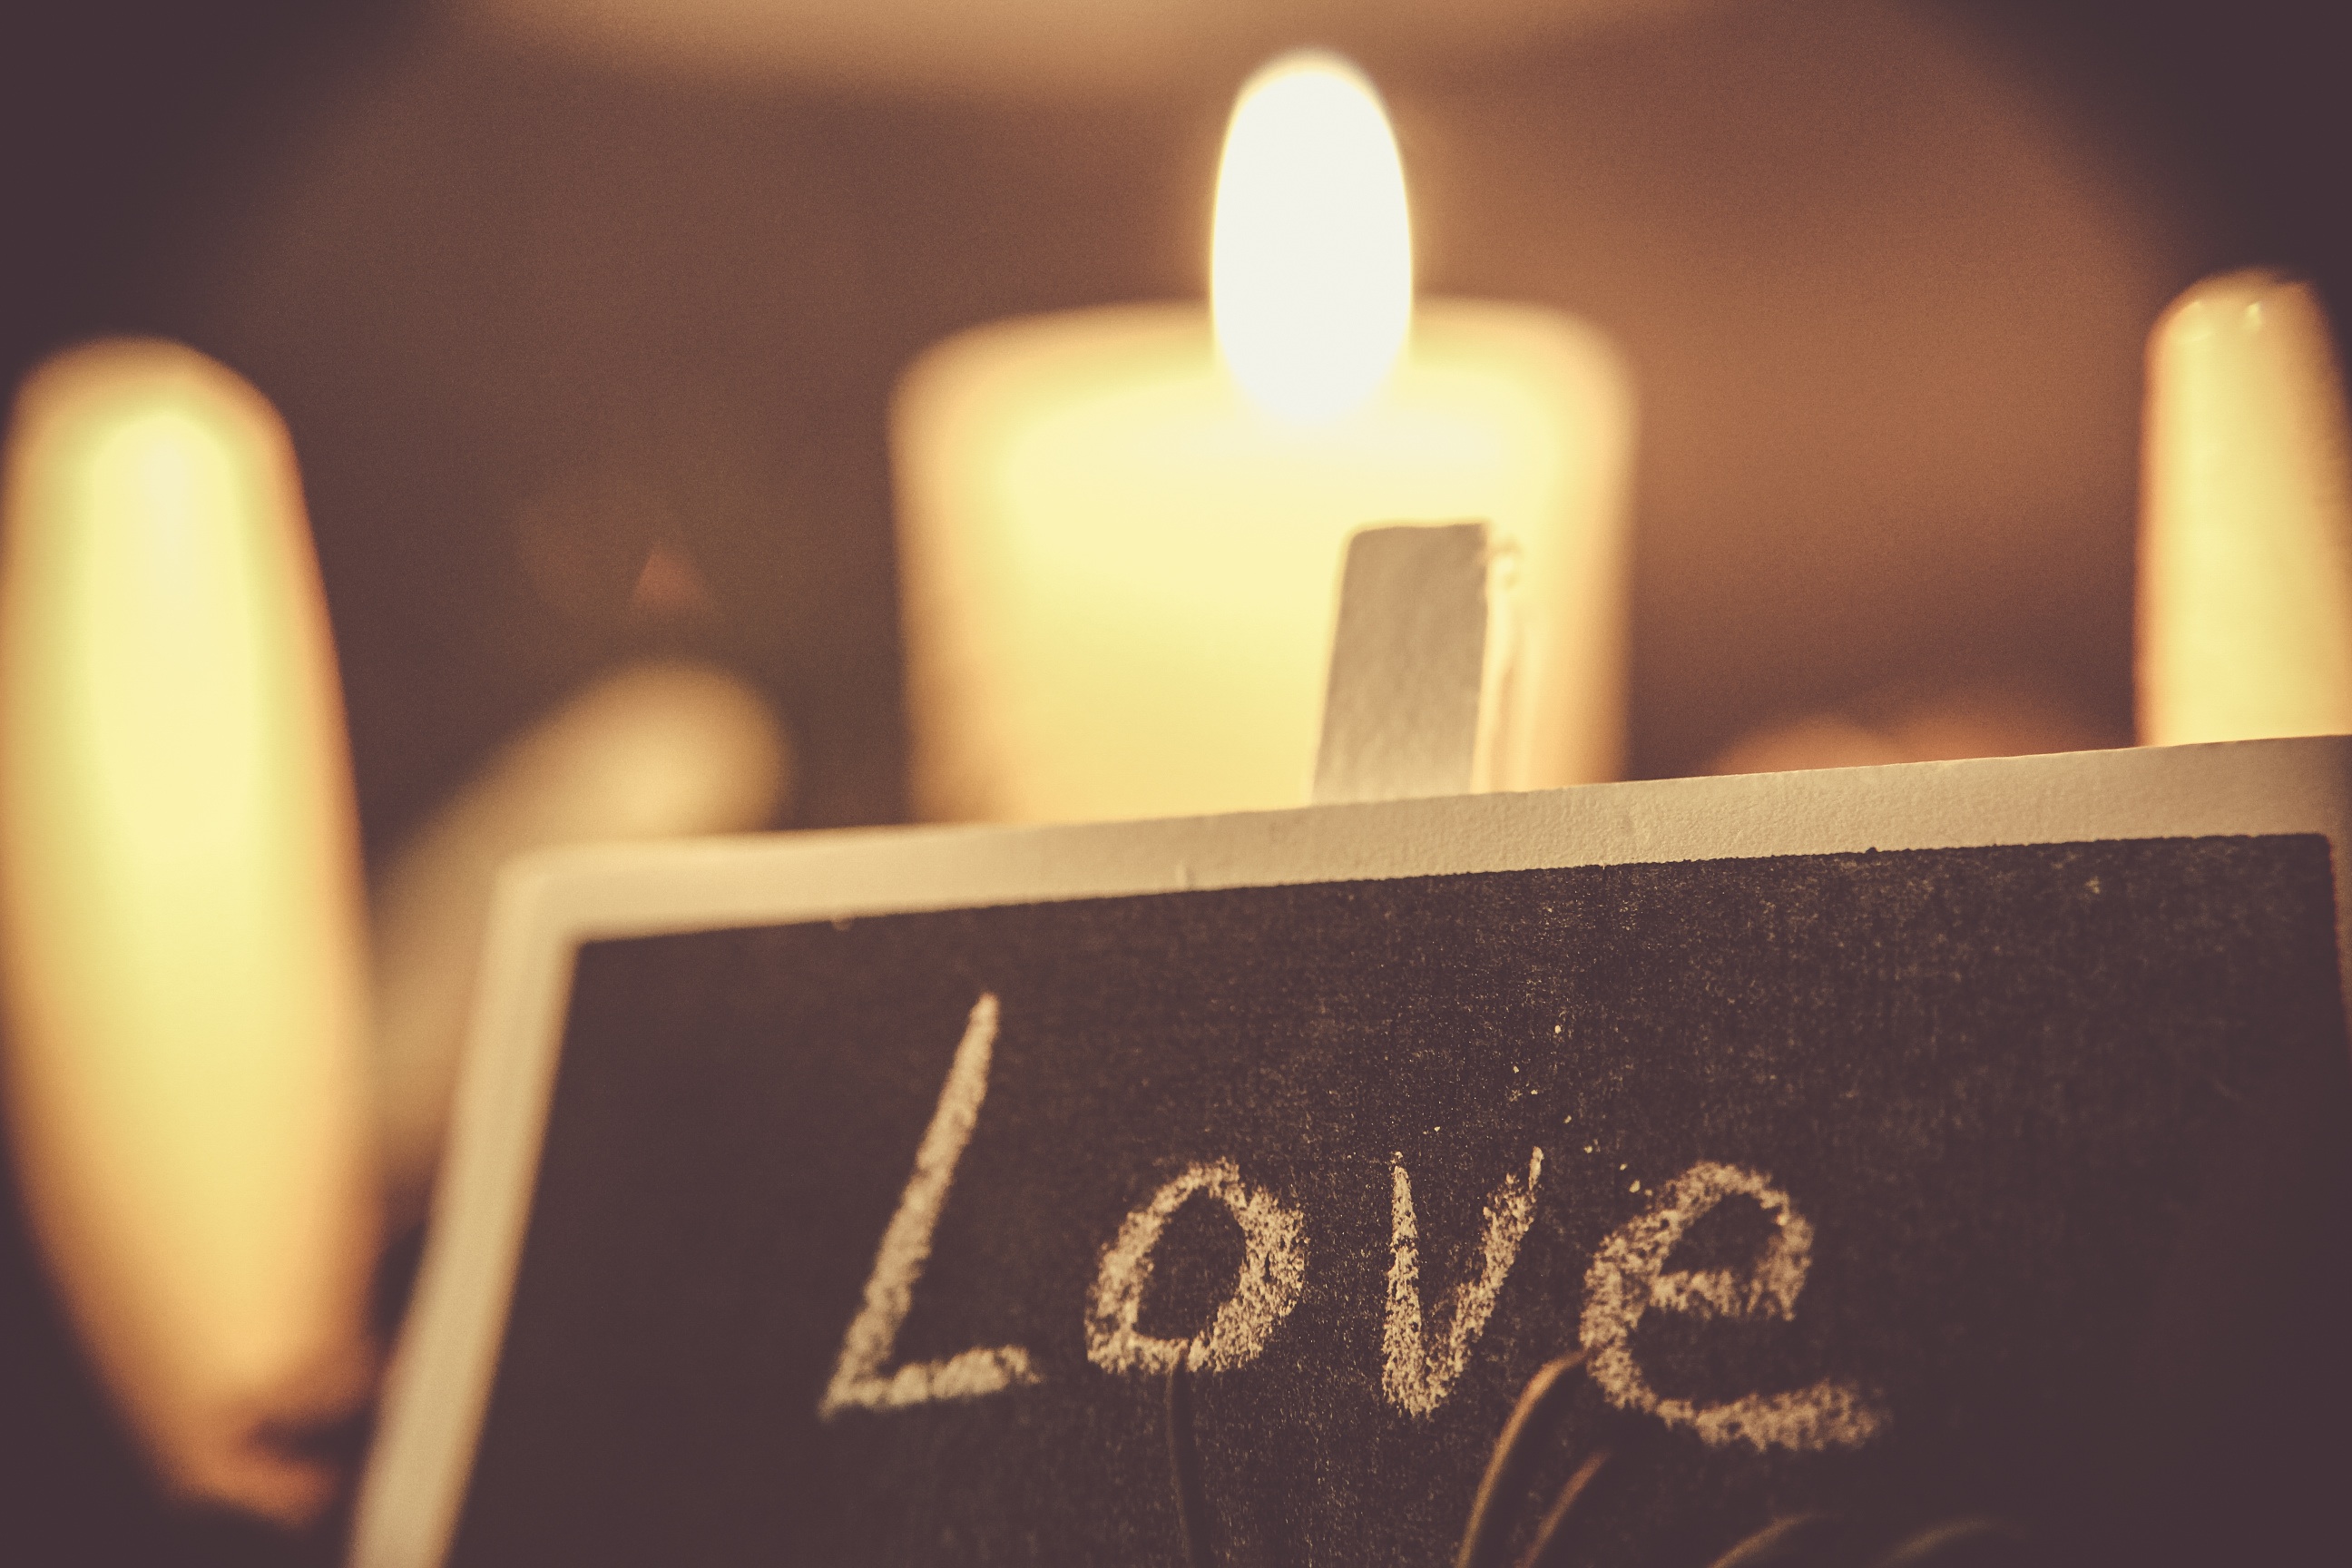
light, darkness, candle, lighting, design, shape